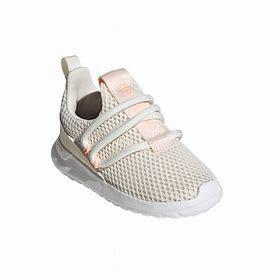
Brand: Adidas
Model: Lite Racer Adapt 3